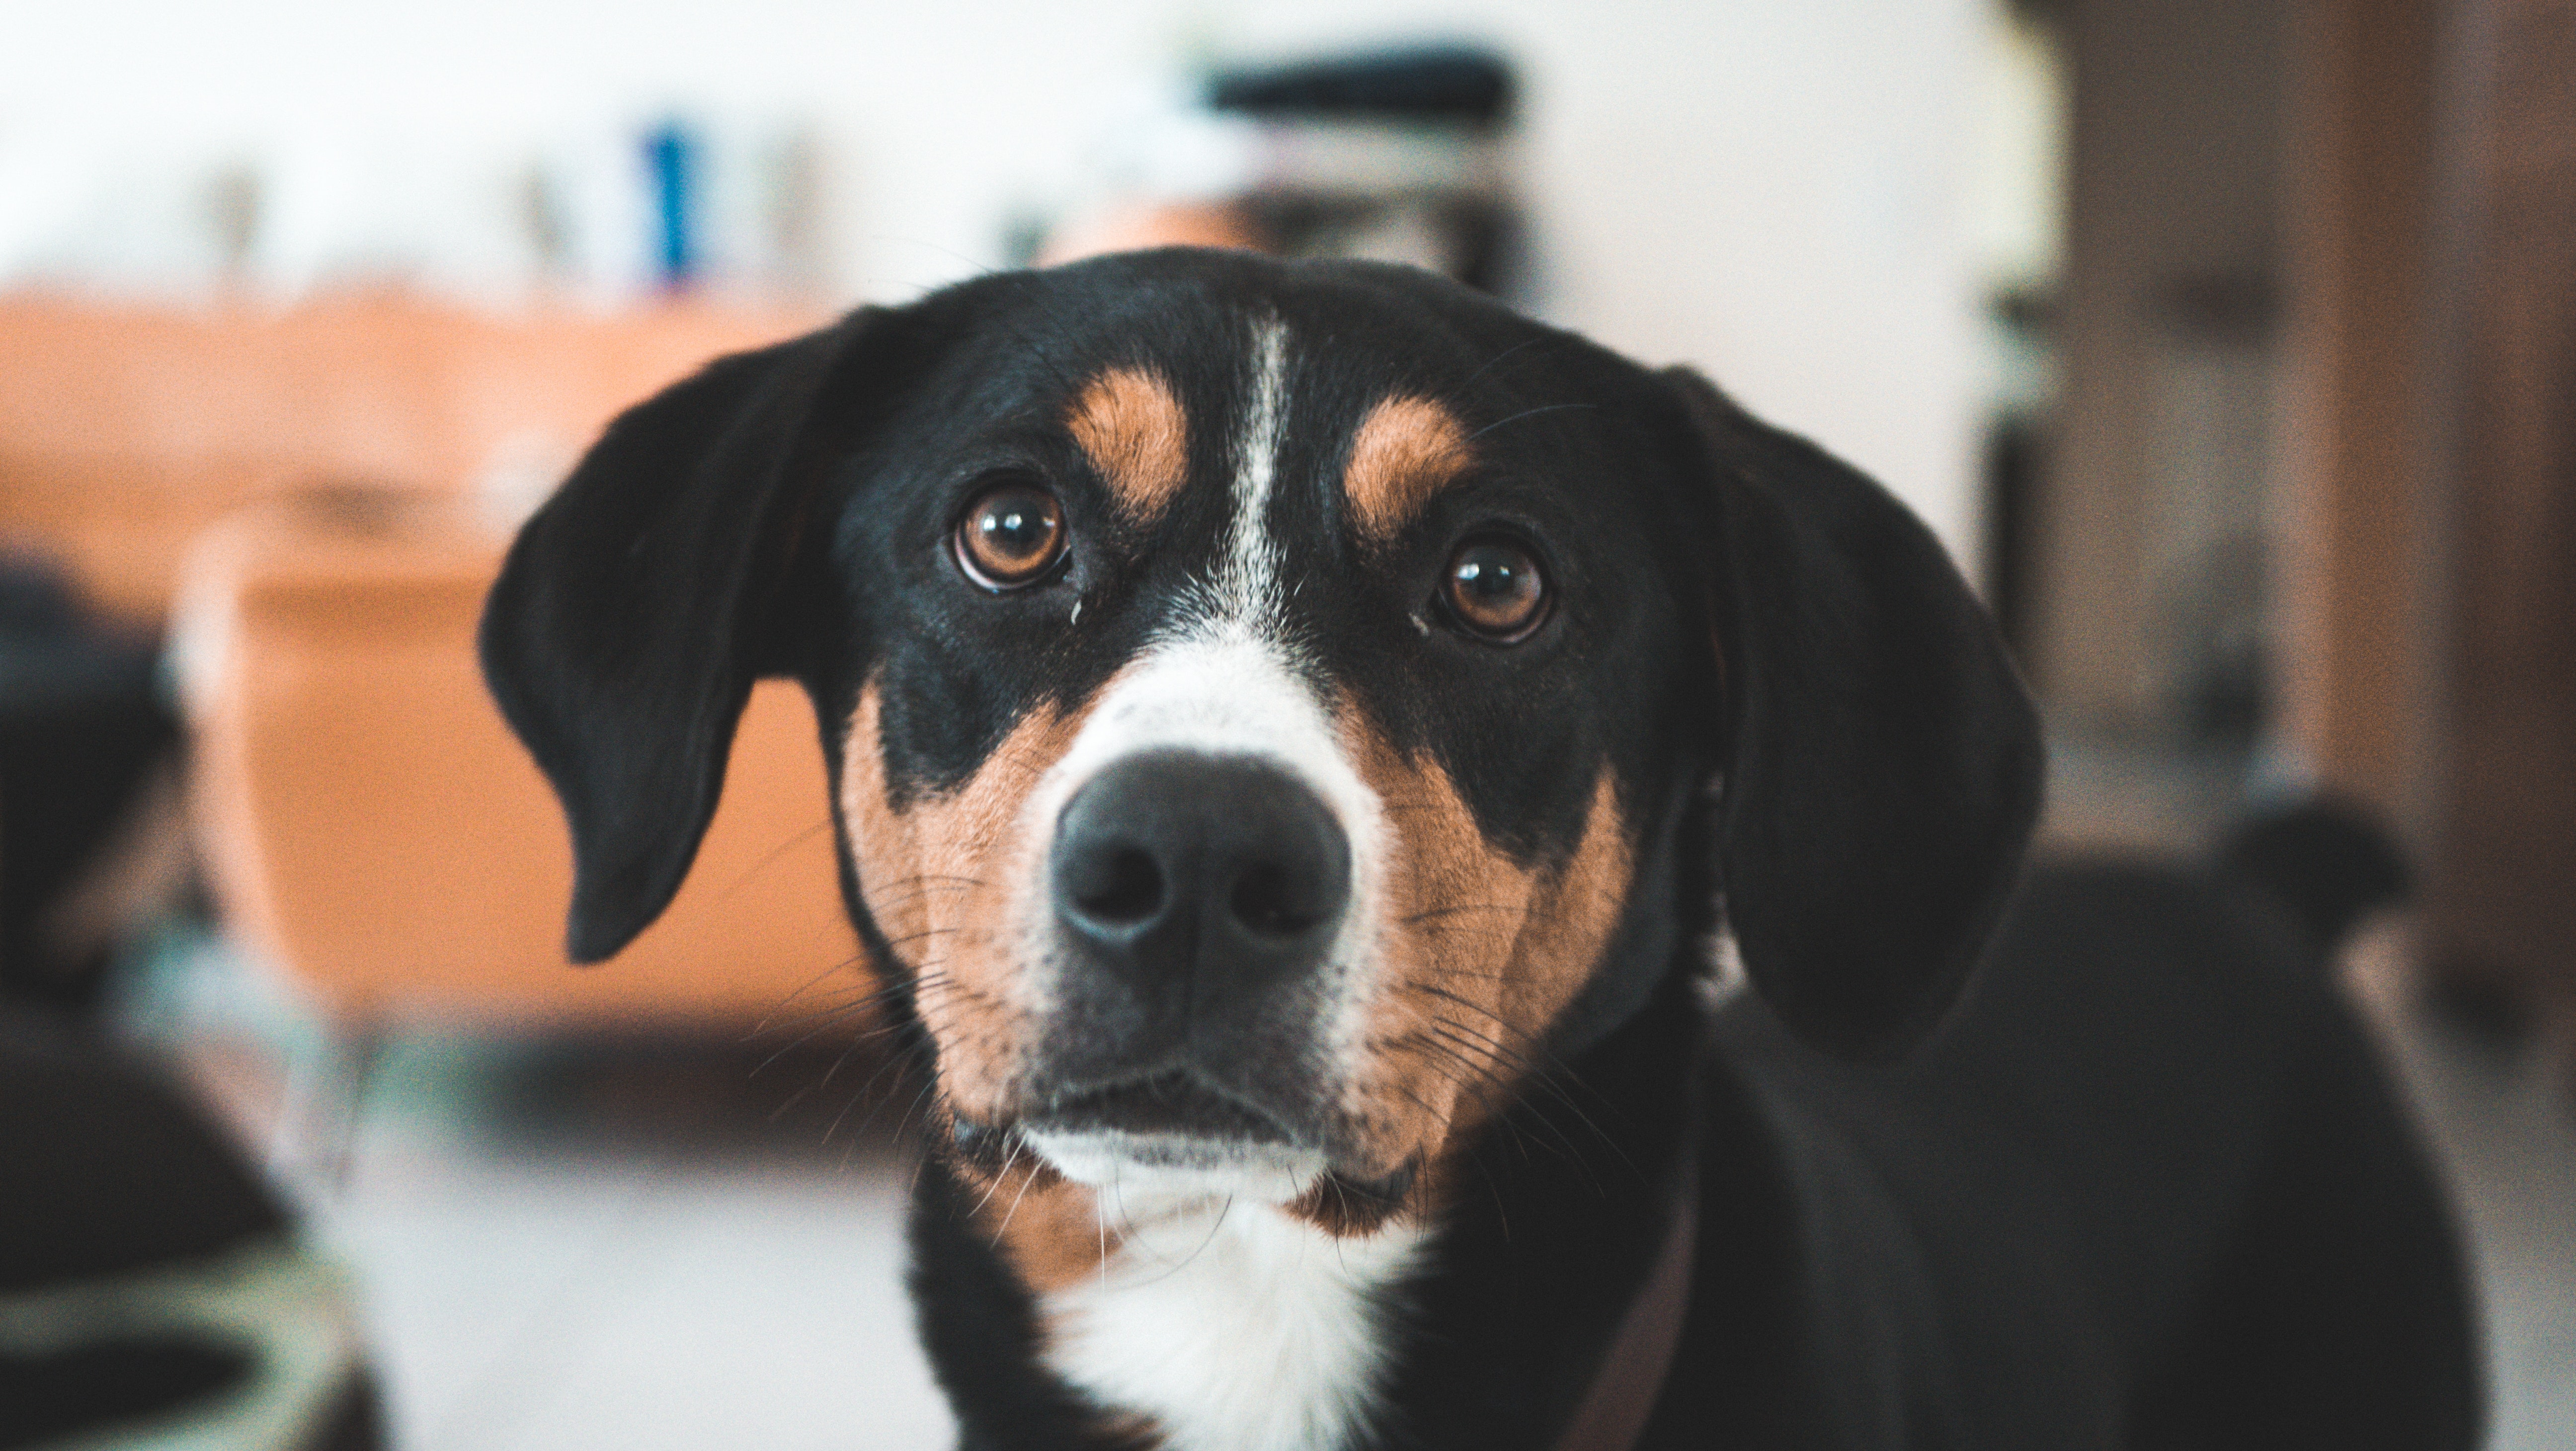
dog, dog breed, dog like mammal, entlebucher mountain dog, greater swiss mountain dog, snout, appenzeller sennenhund, huntaway, finnish hound, carnivoran, transylvanian hound, bernese mountain dog